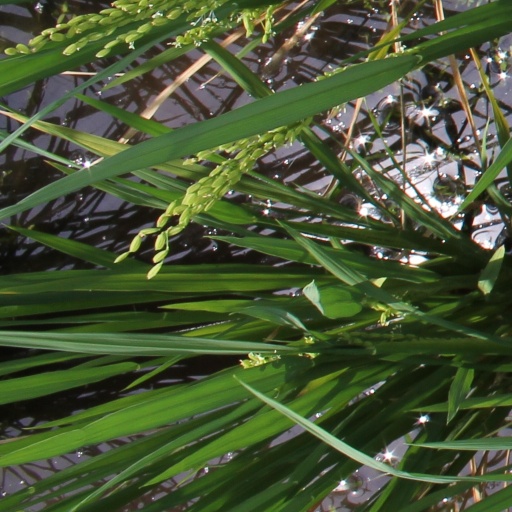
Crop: rice